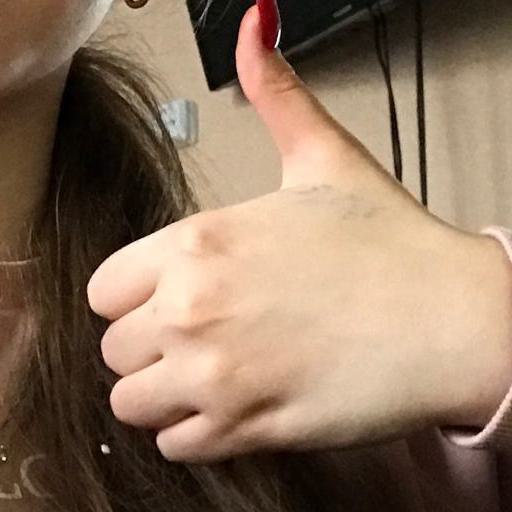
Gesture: like